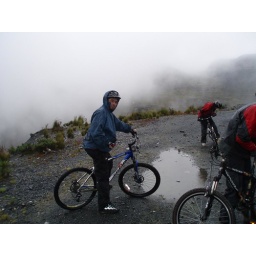
Start of the 63km bike ride on the most dangerous road in the world. elev 4900m.